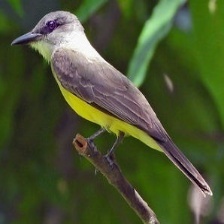
Species: TROPICAL KINGBIRD
Scientific name: TYRANNUS MELANCHOLICUS